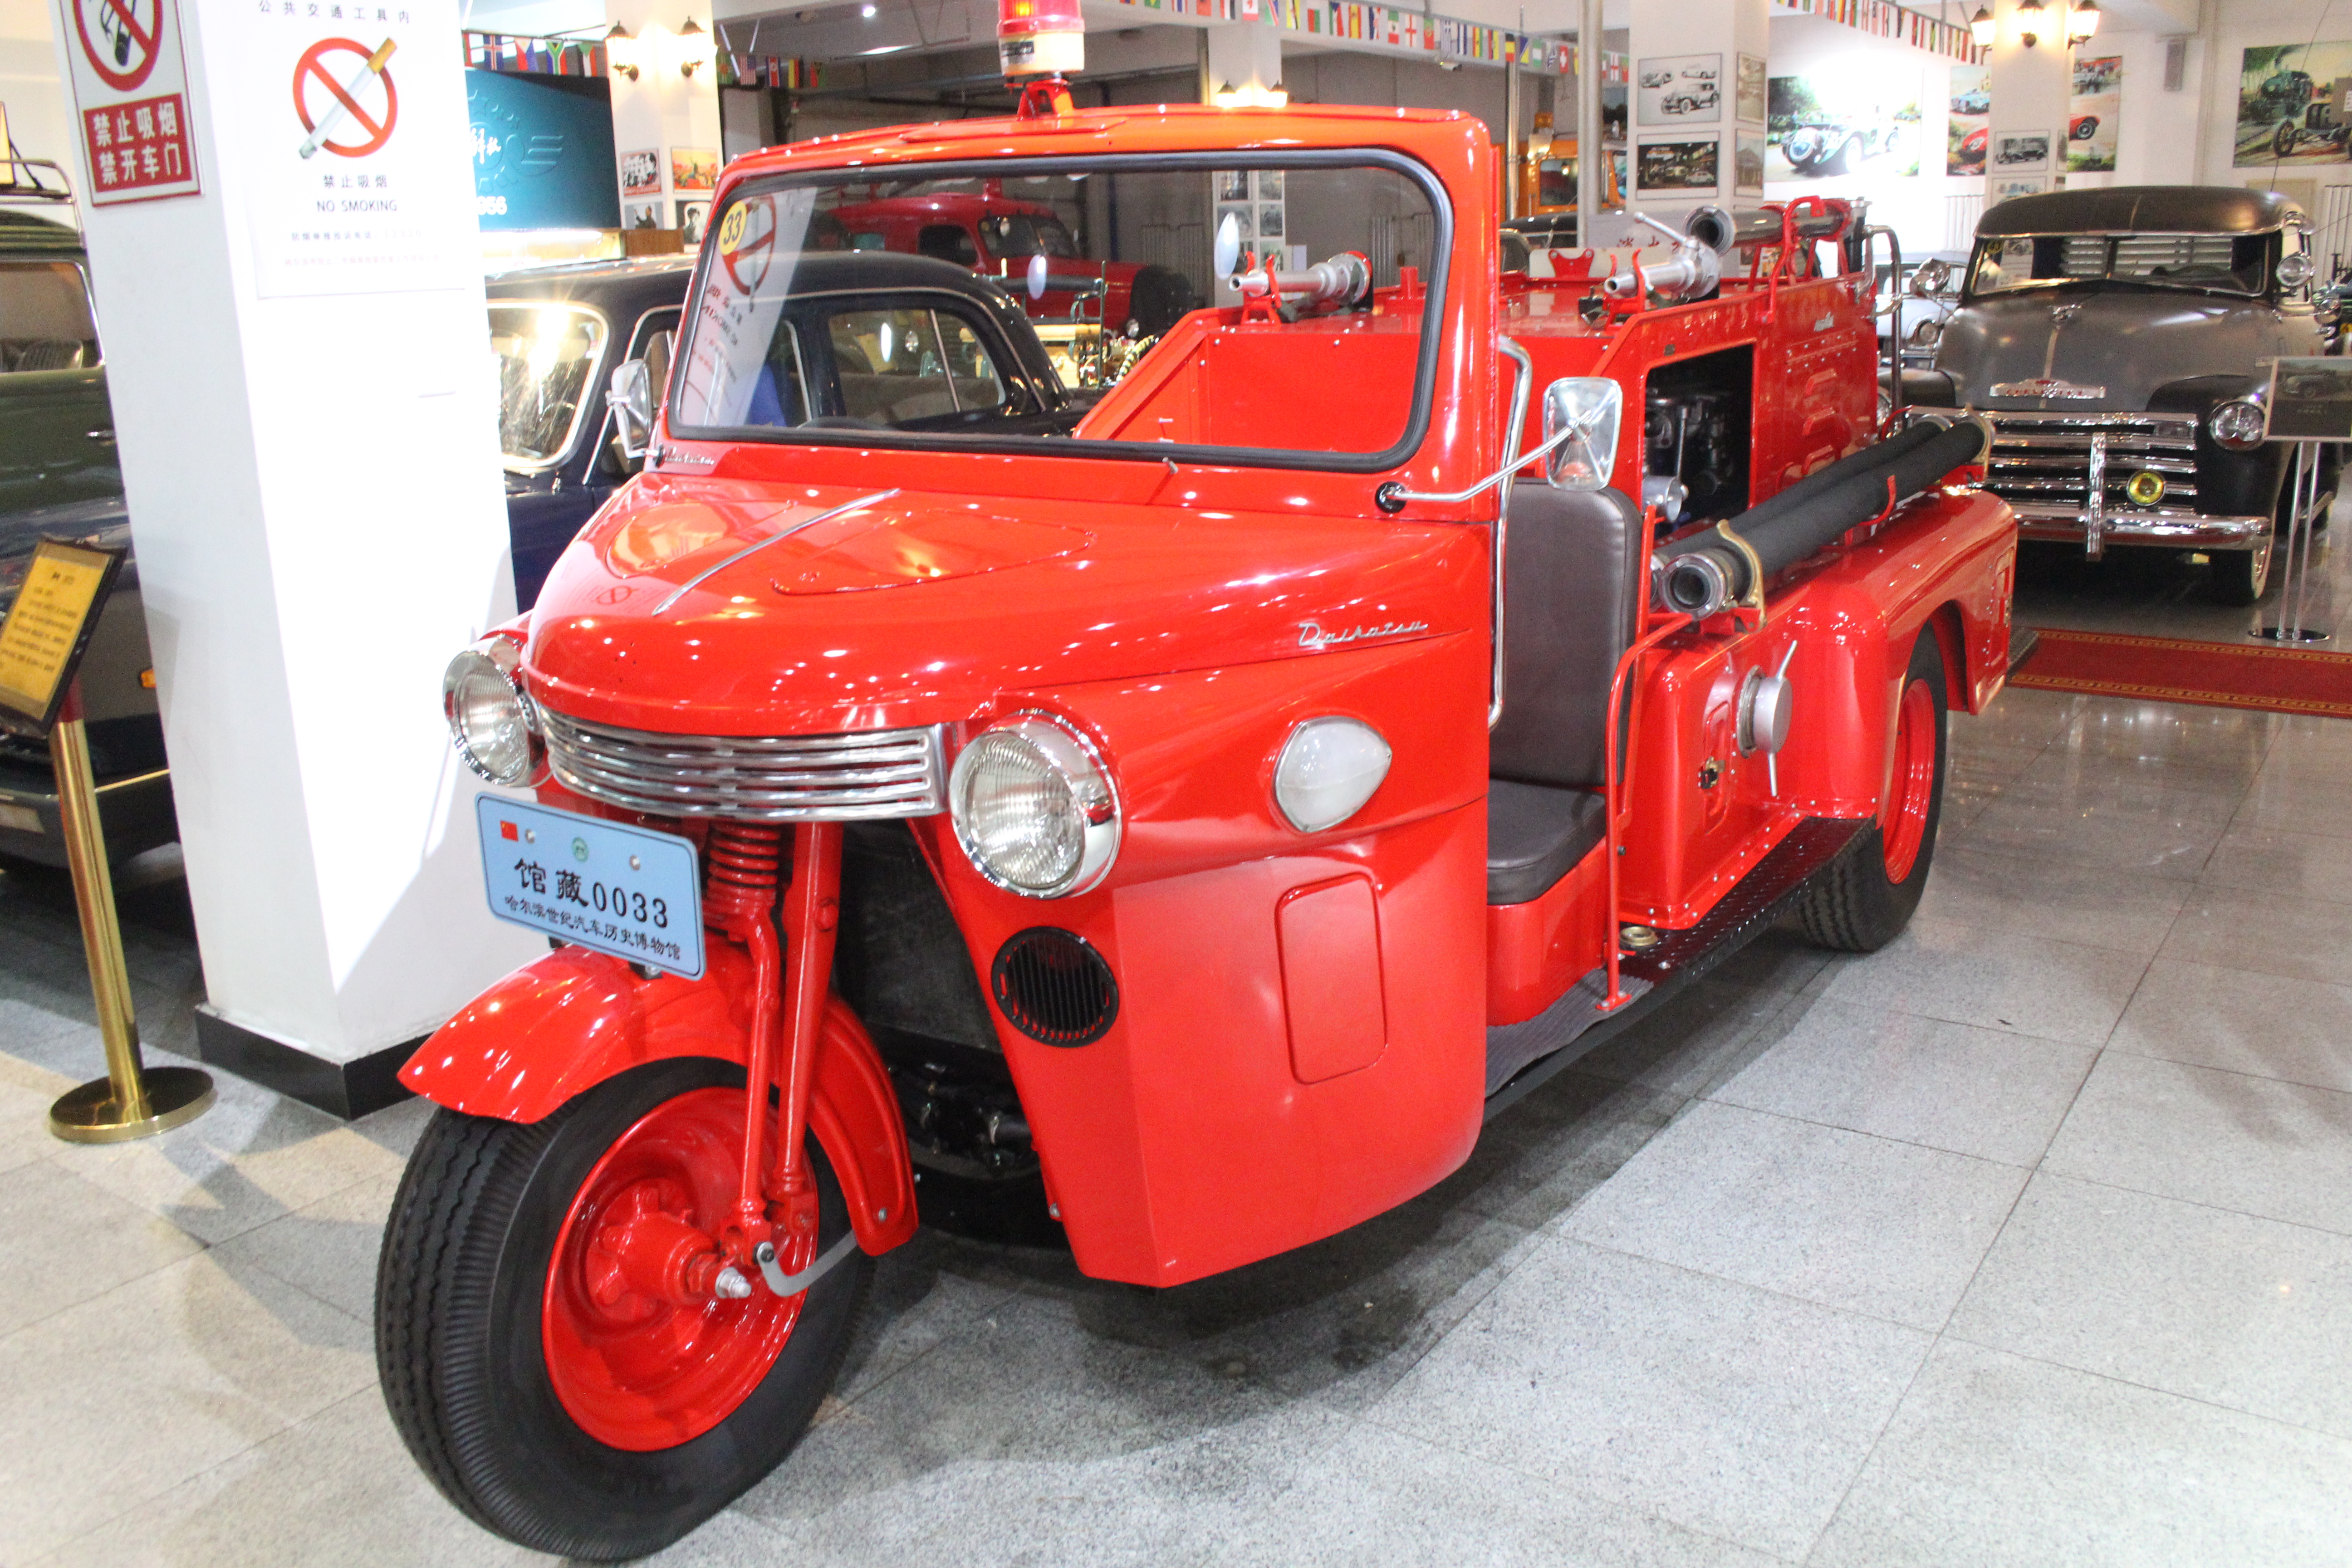
cars, vehicles, arts, land vehicle, vehicle, car, motor vehicle, classic, vintage car, antique car, automotive exterior, custom car, hot rod, automotive design, classic car, automotive wheel system, pickup truck, auto part, truck, roadster, rim, hardtop, wheel